Royal Enfield (England)

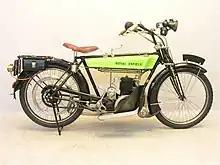
1923 Royal Enfield 225cc

A light car was introduced in 1903 powered by either a French Ader V-twin or De Dion single cylinder engine. In 1906 car production was transferred to a new company, the Enfield Autocar Co Ltd with premises in Hunt End, Redditch. The independent company only lasted until 1908 when it was purchased by Alldays & Onions.